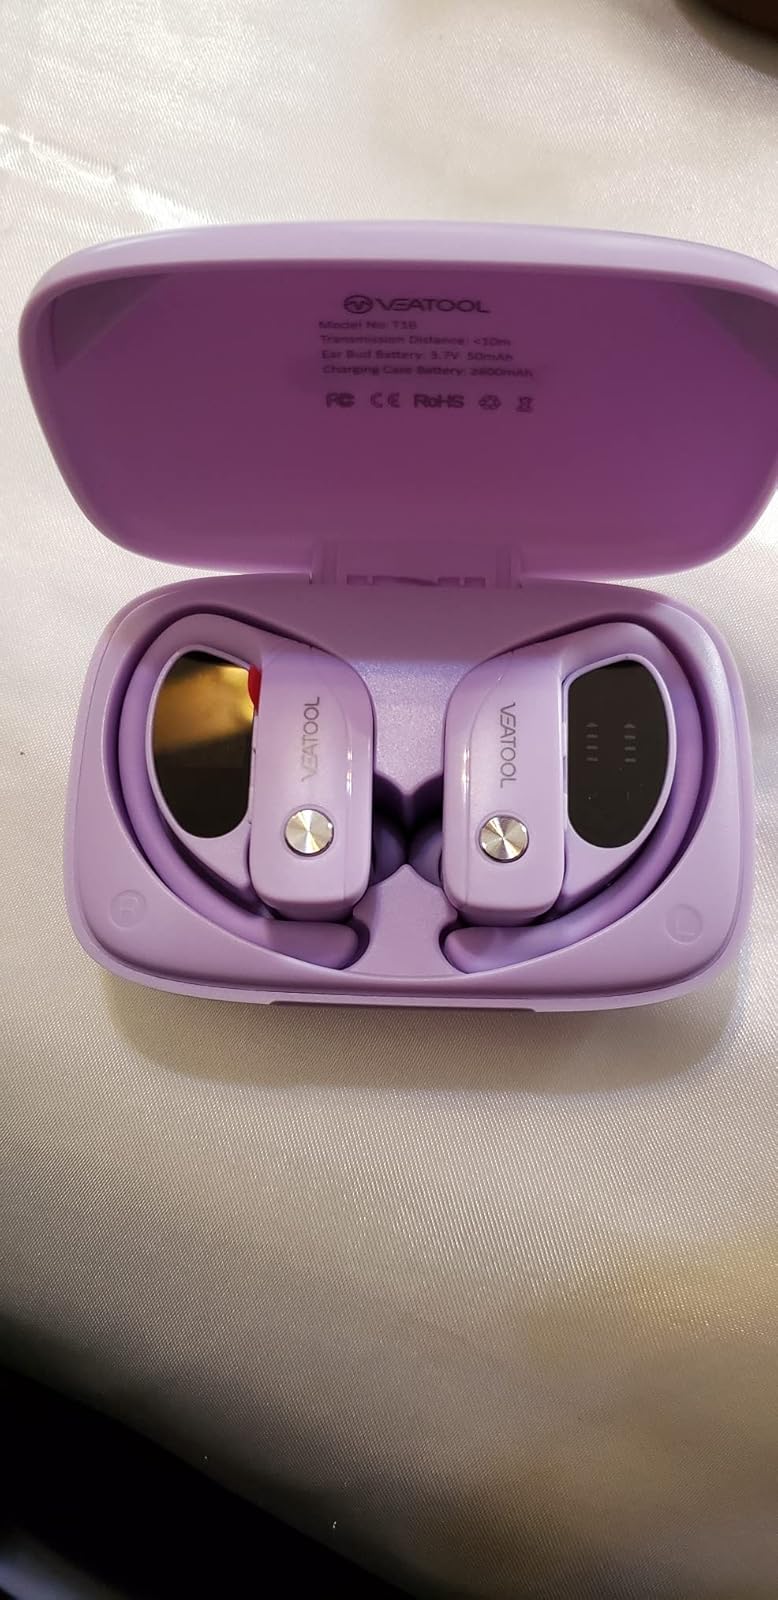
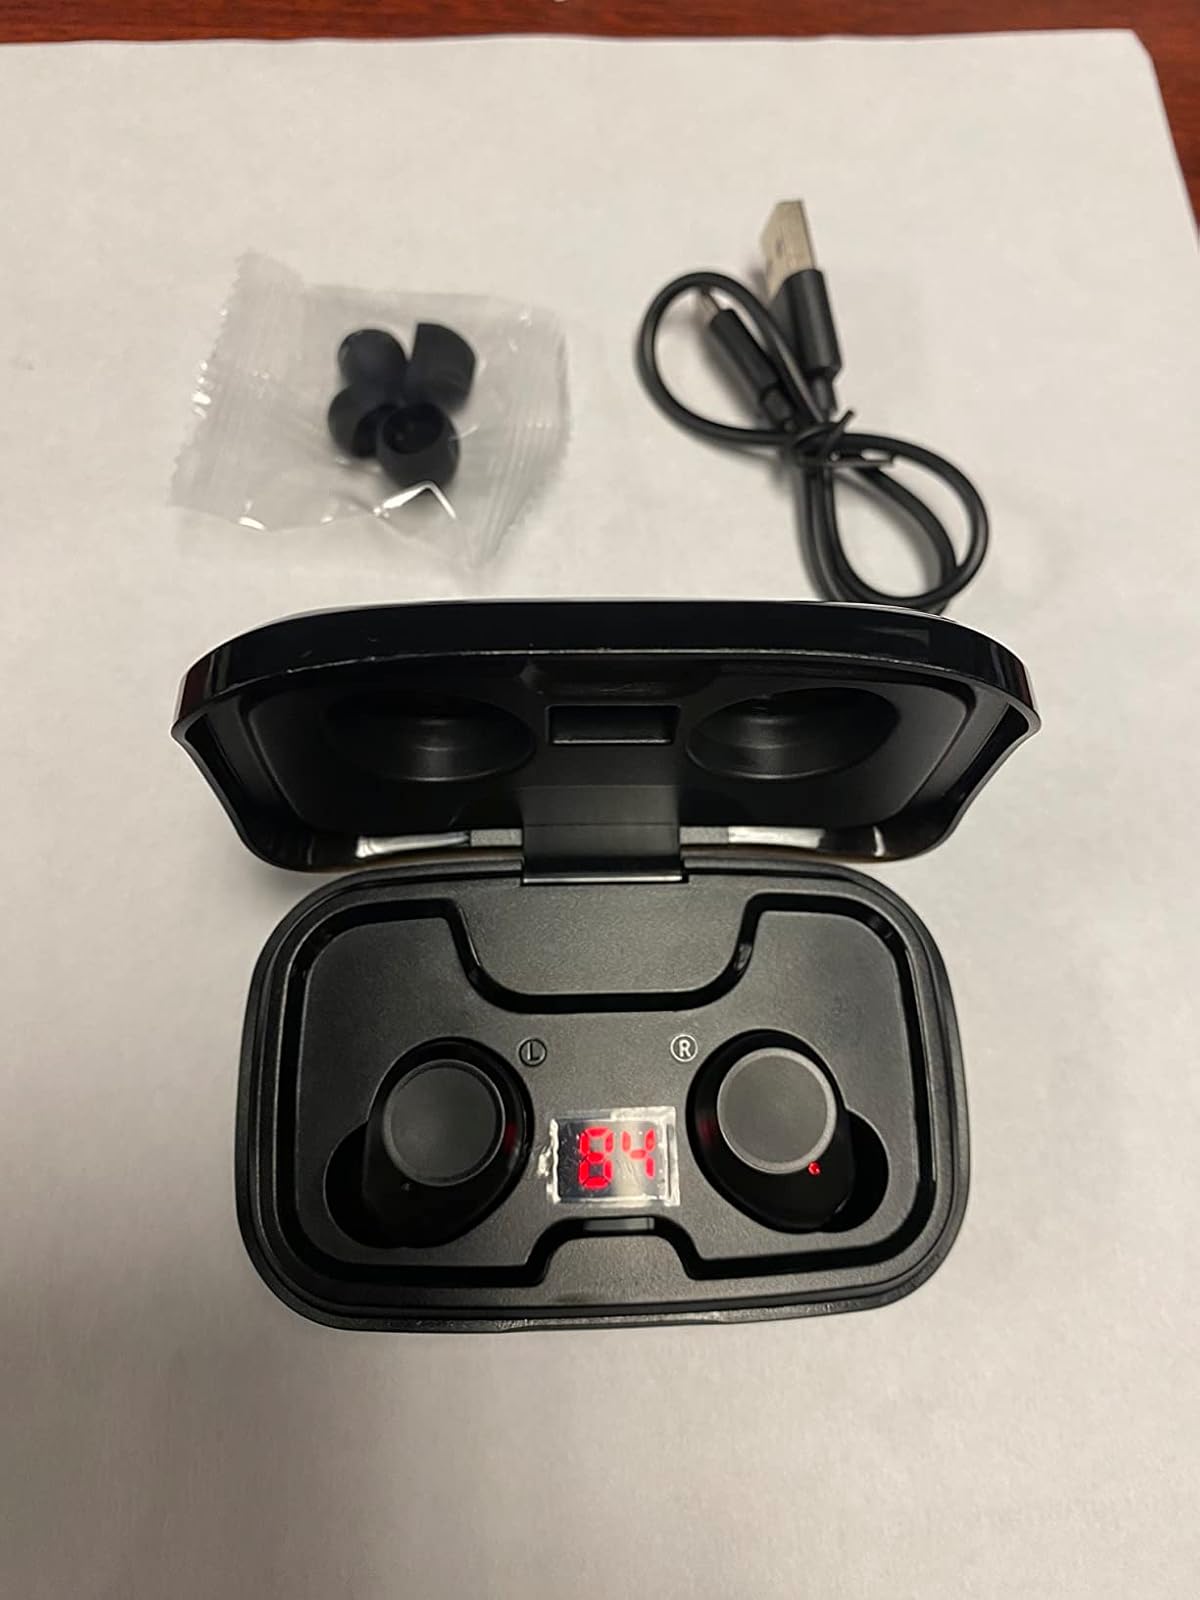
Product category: earbuds
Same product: no